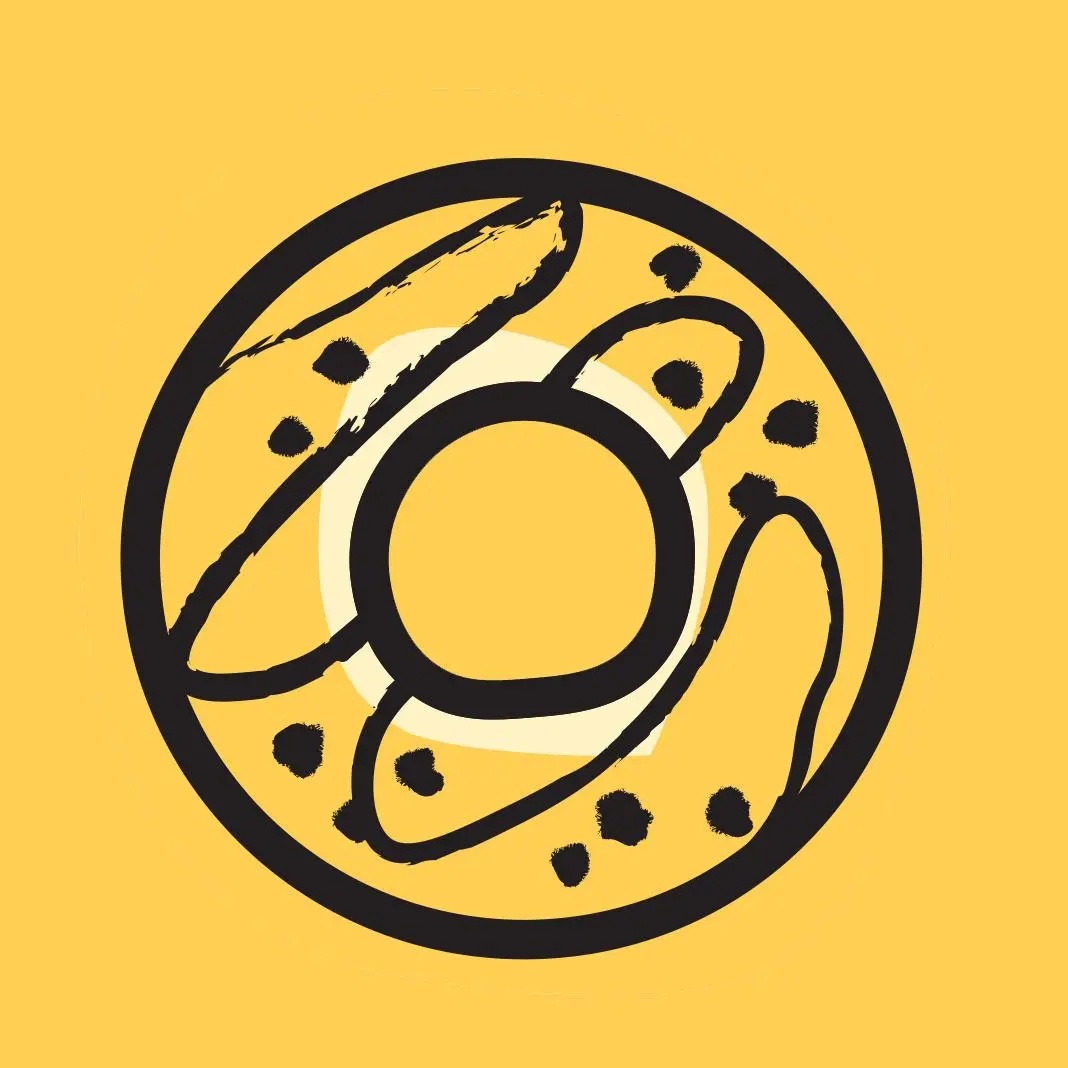
3x Uploaded Photos
Brand: Goldelucks
Category: Product Add-Ons > Product Upgrades